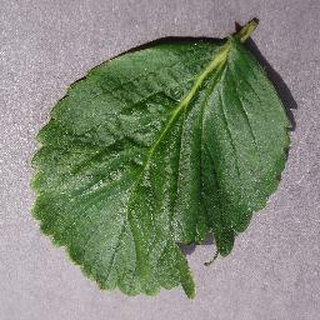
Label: healthy_strawberry